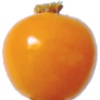
Label: physalis